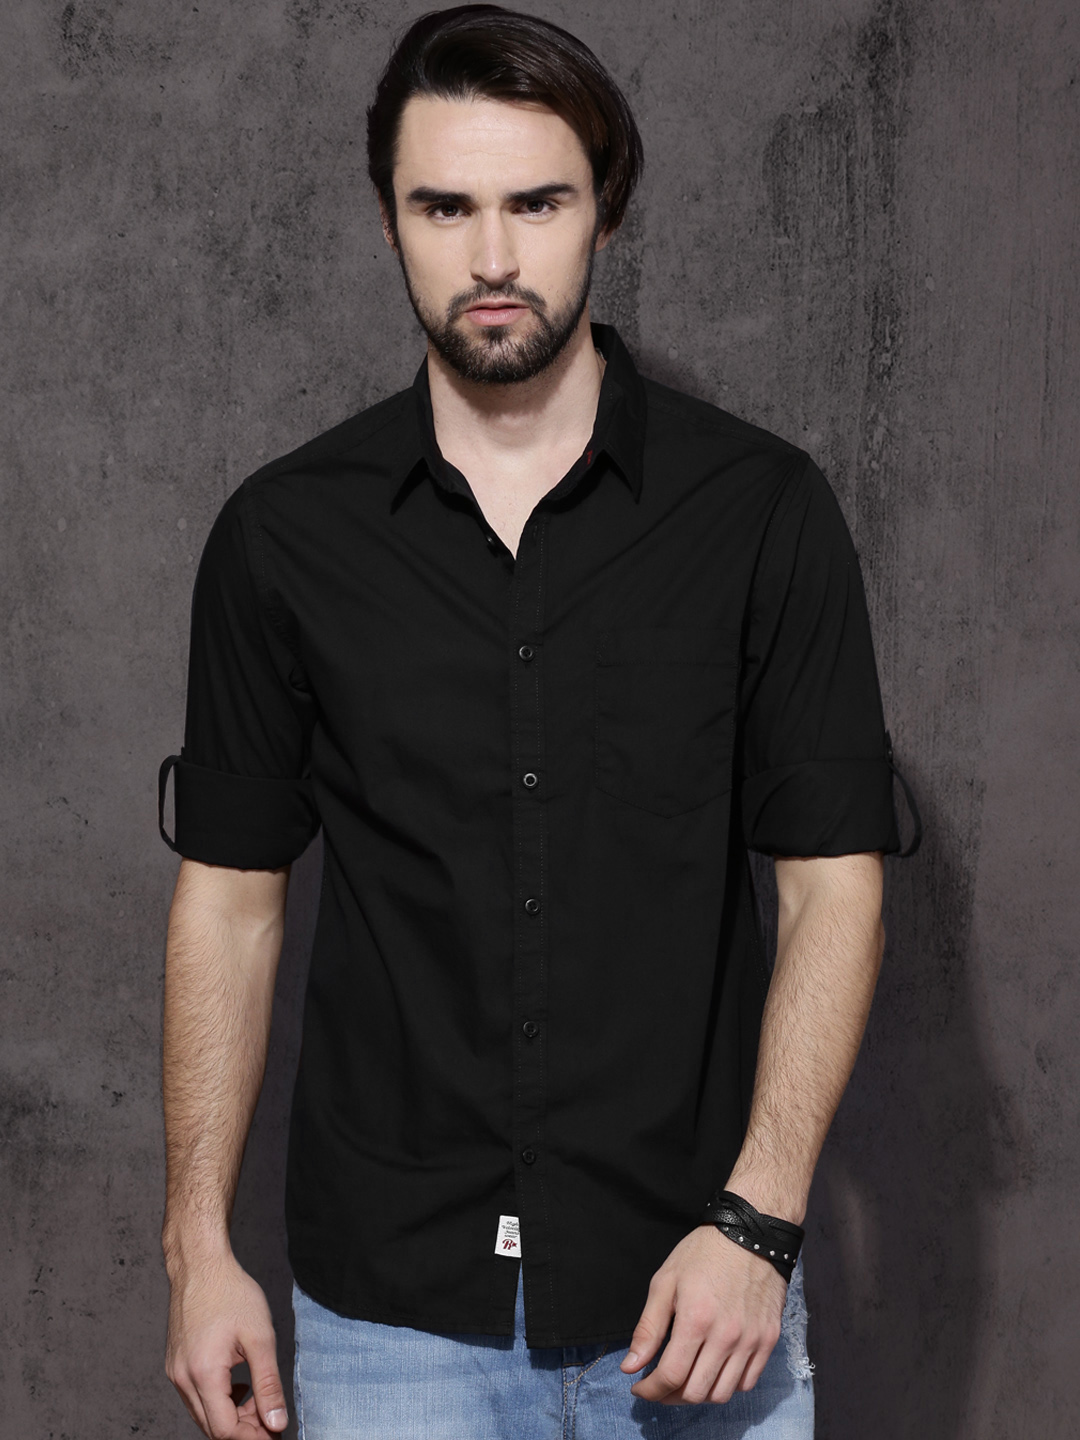
Gender: men